Far-right politics in Serbia

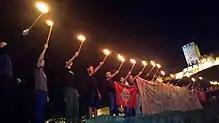
Serbian Action members honouring with torchlight 70th anniversary of the death of Serbian fascist ideologue Dimitrije Ljotić

Serbian Action was formed in 2010. The organisation had tried to stop the "Propaganda Poster in Nedić's Serbia" forum from being held in 2015, although it had failed. Serbian Action had also attended multiple far-right protests; in 2018, it organised a meeting in support of rehabilitation of Milan Nedić. The organisation has been described as clerical-fascist, and also as neo-fascist with clerical elements. It is staunchly socially conservative, and it opposes LGBT rights; it has accused the LGBT community of spreading "gay propaganda". Serbian Action had previously published several anti-ziganist articles. One of its members was arrested in 2014 after calling to lynch Romanis. It had also stated its support for monarchism and opposition to capitalism."